David R. Craig

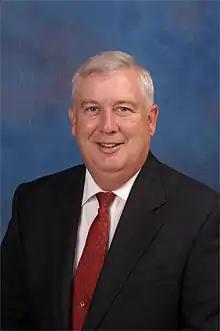
Craig

David R. Craig (born June 12, 1949) is an American Republican Party politician from the State of Maryland who unsuccessfully sought the Republican nomination for governor of Maryland in 2014. He was appointed, and sworn in as Harford County Executive on July 7, 2005. Craig was elected in 2006 and re-elected in 2010. Craig previously served in the Maryland State Senate from 1995 to 1999, representing Harford County, and from 1990 to 1994 in the Maryland House of Delegates. He was also elected mayor of Havre de Grace from 1985 to 1989, and 2001 to 2005. Craig was a teacher and assistant principal in the Harford County Public School System for 34 years.